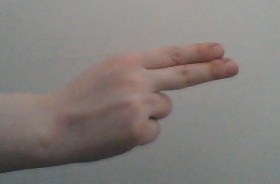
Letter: ain